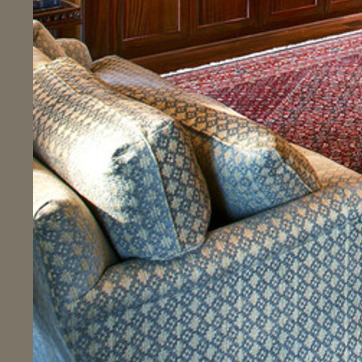
Material: fabric